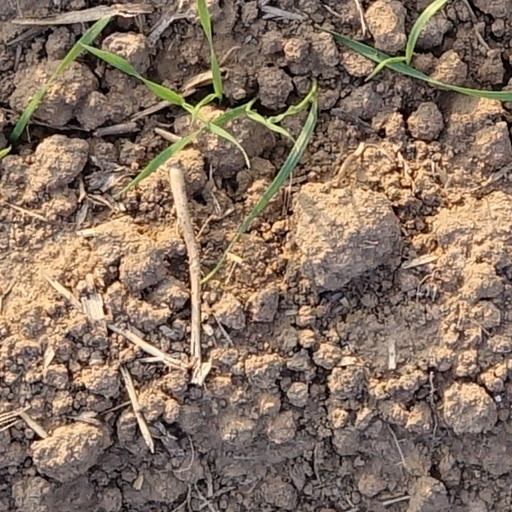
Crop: wheat